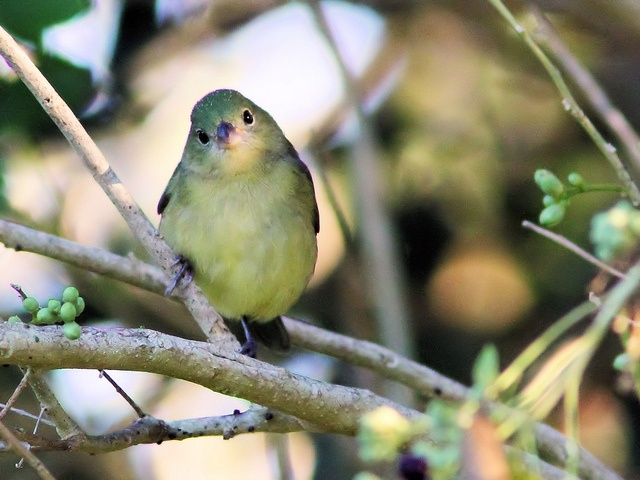
A small green perched on top of a tree branch.
The small bird is perched upon a branch.
a bird perched in a tree on a tree branch
A bird is perched in a tree with budding fruit.
A very cute small bird perched on a branch.